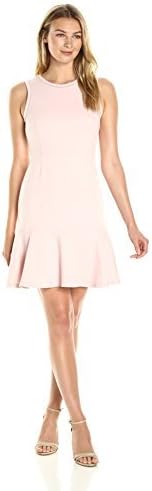
Amazon Brand - Lark & Ro Women's Sleeveless Fit and Flare Dress with Pieced Bodice
Category: AMAZON FASHION
An Amazon brand - Sleeveless dress featuring pieced bodice, flared ruffle hem, and cutout trim at neck and shoulders Lark & Ro empowers women to be their best selves in figure-loving fits and desk-to-dinner versatility. Our collection of women’s dresses, blouses, dress shirts, sweaters, and more marries soft fabrics with chic designs for easily paired pieces that take care of business.
Features: 68% Rayon, 27% Polyester, 5% Spandex | Imported | Zipper closure | Machine Wash | Sleeveless dress featuring pieced bodice, flared ruffle hem, and cutout trim at neck and shoulders | Waistline darts, back zipper | Model is 5' 10" and wearing a size Small | Garment length measures 35.5" from top of the shoulder to bottom hem